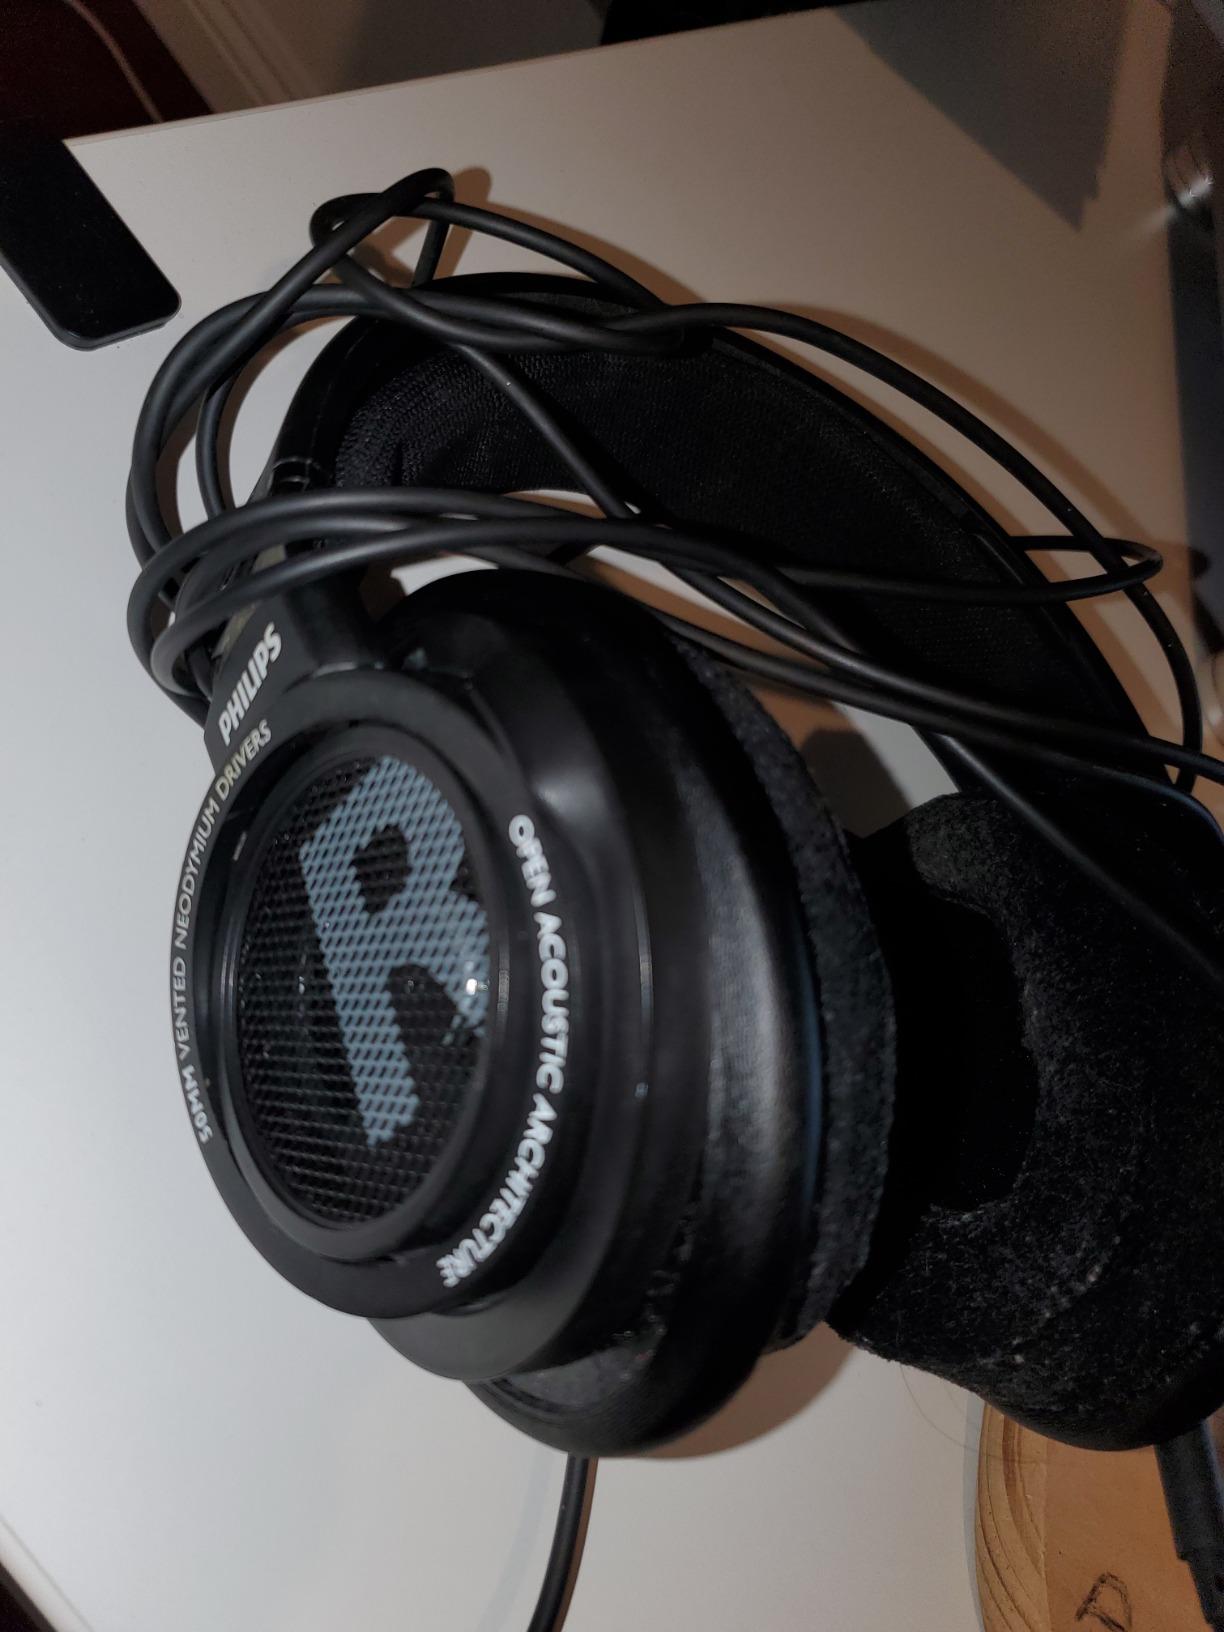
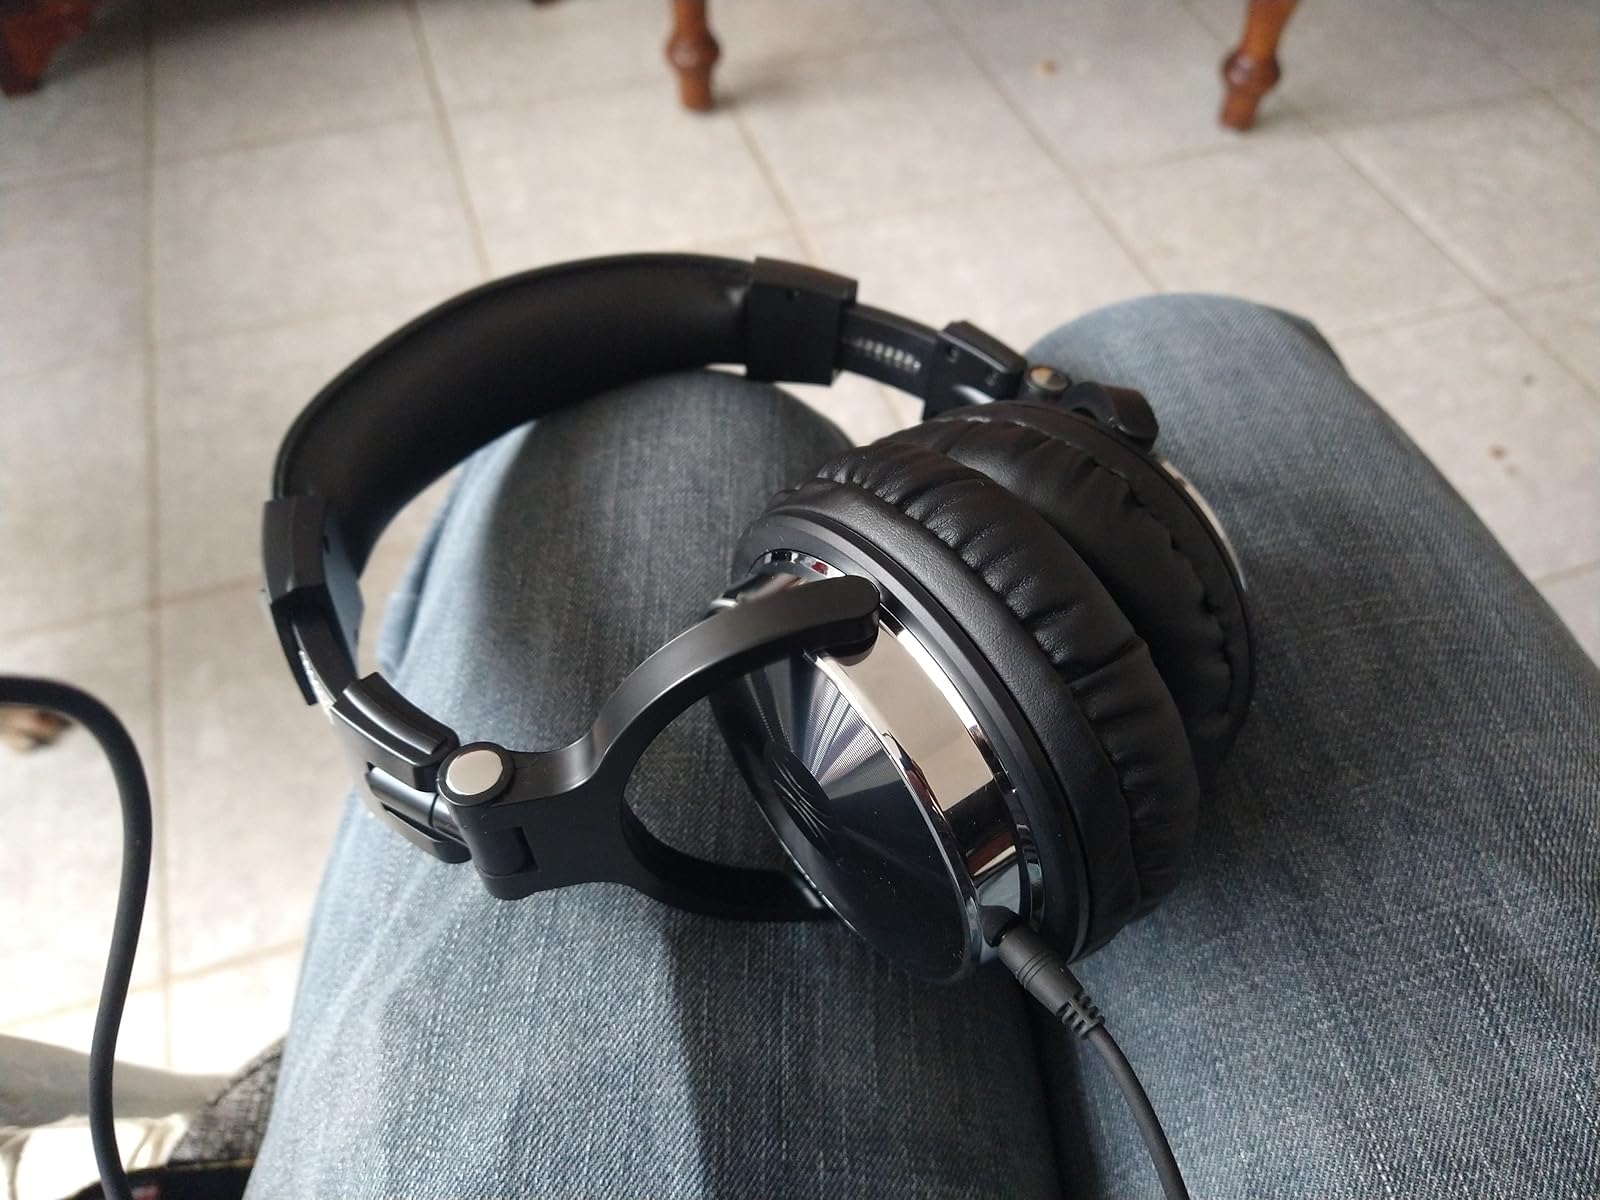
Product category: headphones
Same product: no